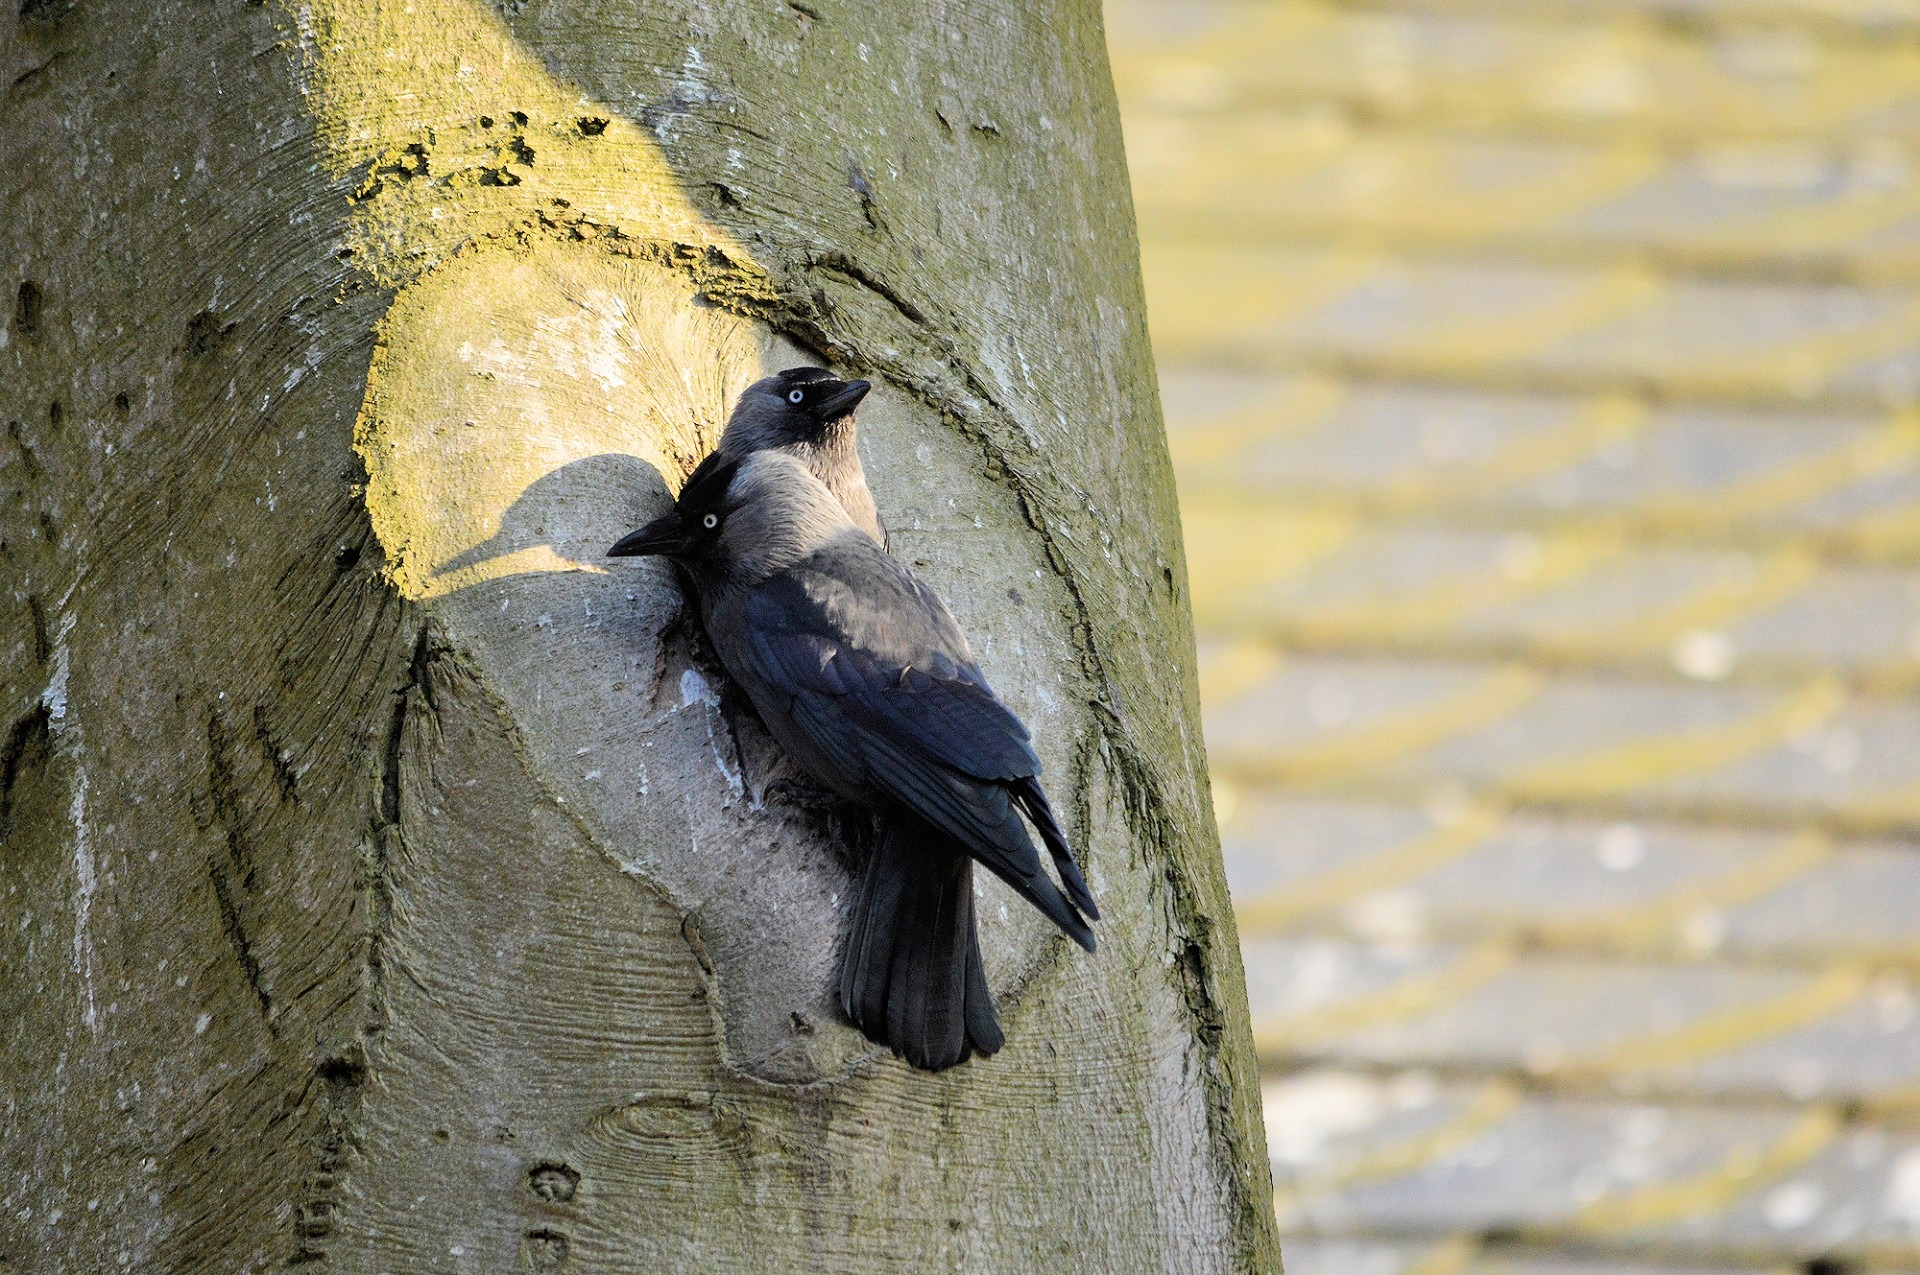
tree, nature, outdoor, wilderness, branch, bird, wing, animal, fly, wildlife, wild, beak, couple, mammal, blue, freedom, feather, avian, fauna, majestic, wings, vertebrate, creature, bluebird, perching bird